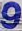
Number: 9